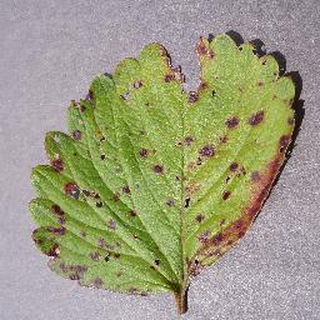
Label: strawberry_leaf_scorch